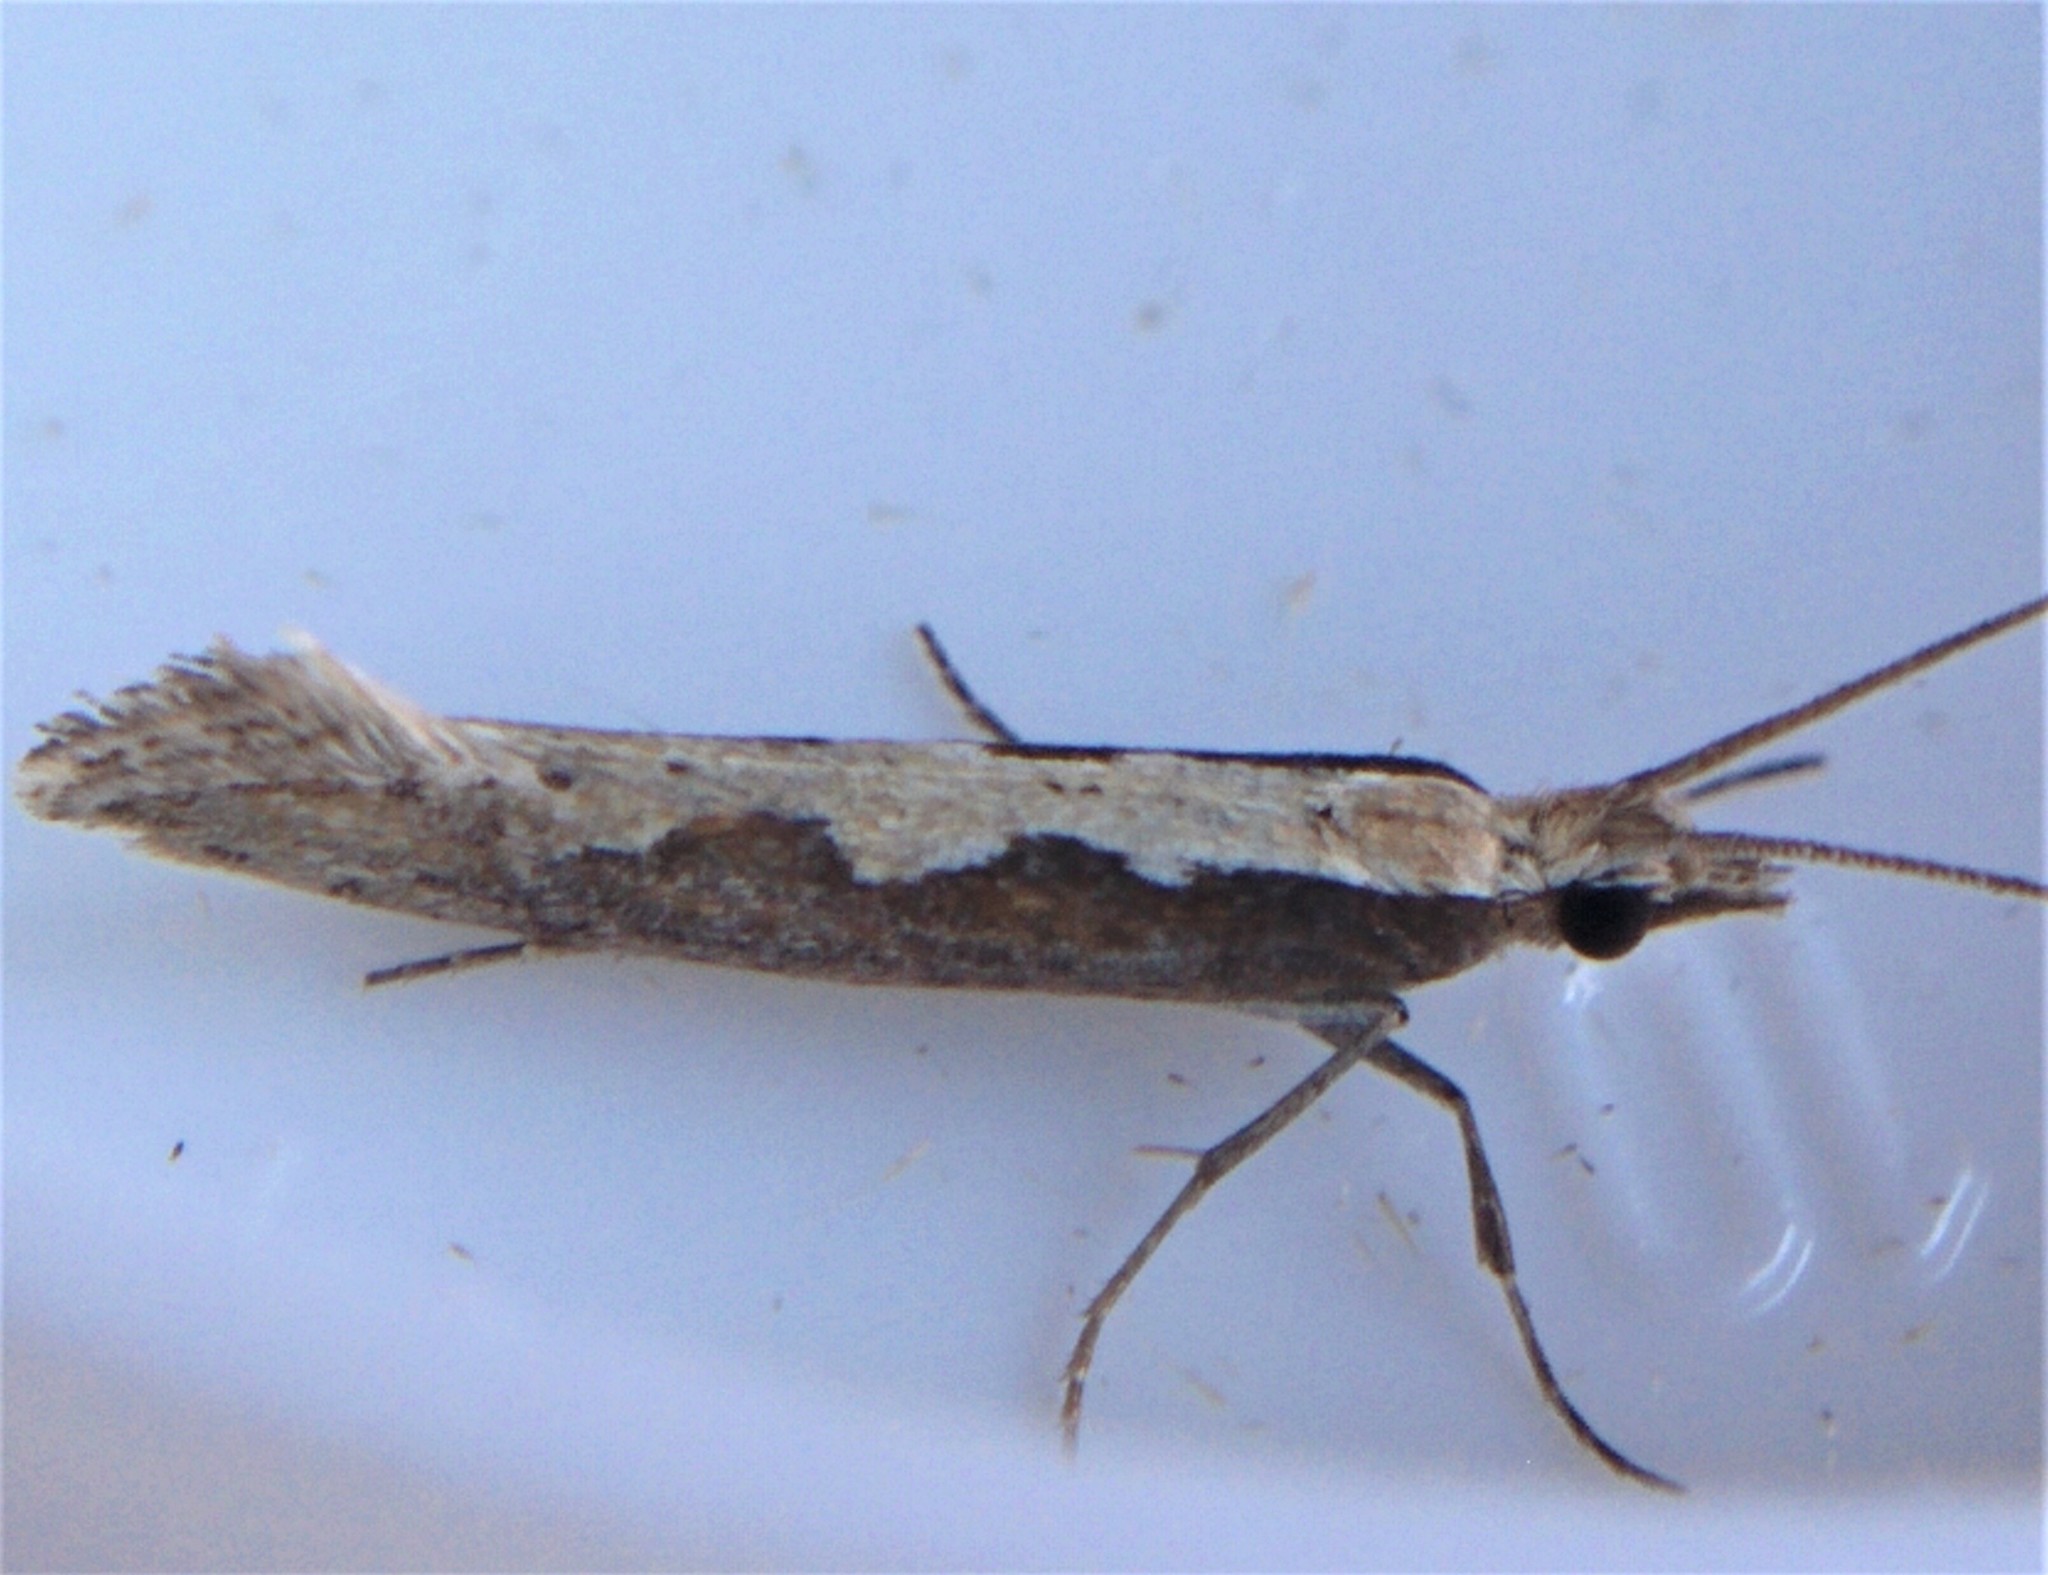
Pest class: diamondback_moth